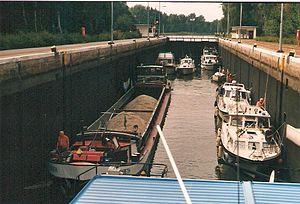
Le canal Elbe-Havel est un canal de jonction allemand à grand gabarit long de 55 km qui traverse la Saxe-Anhalt et le Brandebourg. Il vient s’embrancher sur le Mittellandkanal au PK 325,70, à l’extrémité de l’avant-port aval de l’écluse de Hohenwarthe, à l'est de l’Elbe près de Magdebourg. Par un tracé nord-est puis plein est jusqu'au lac de Plaue près de Brandebourg-sur-la-Havel, il aboutit à la Havel canalisée au PK 380,90. Avec le canal Rhin-Herne, le canal Wesel-Datteln, le canal Dortmund-Ems, le Mittellandkanal, la Havel canalisée et la Spree, il forme une voie navigable continue depuis le Rhin jusqu’à Berlin et l’Oder. Le EHK est administré par le Service de la Navigation de Magdebourg jusqu’au PK 326,67, puis au-delà par le Service de la Navigation du Brandebourg.